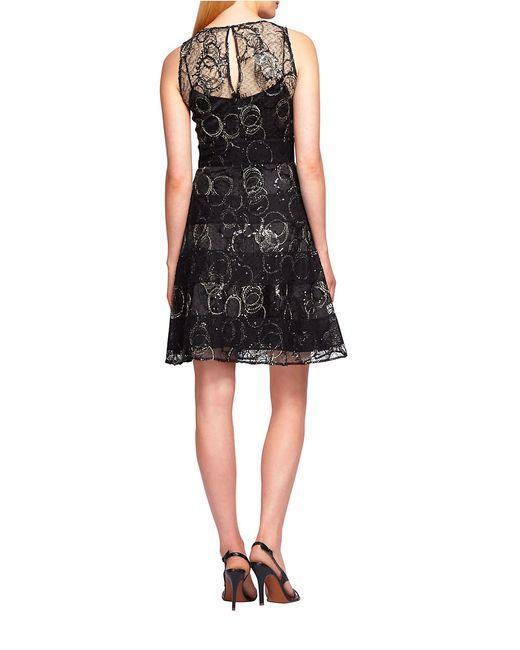
Elegantes schwarzes Kleid mit Stickmuster